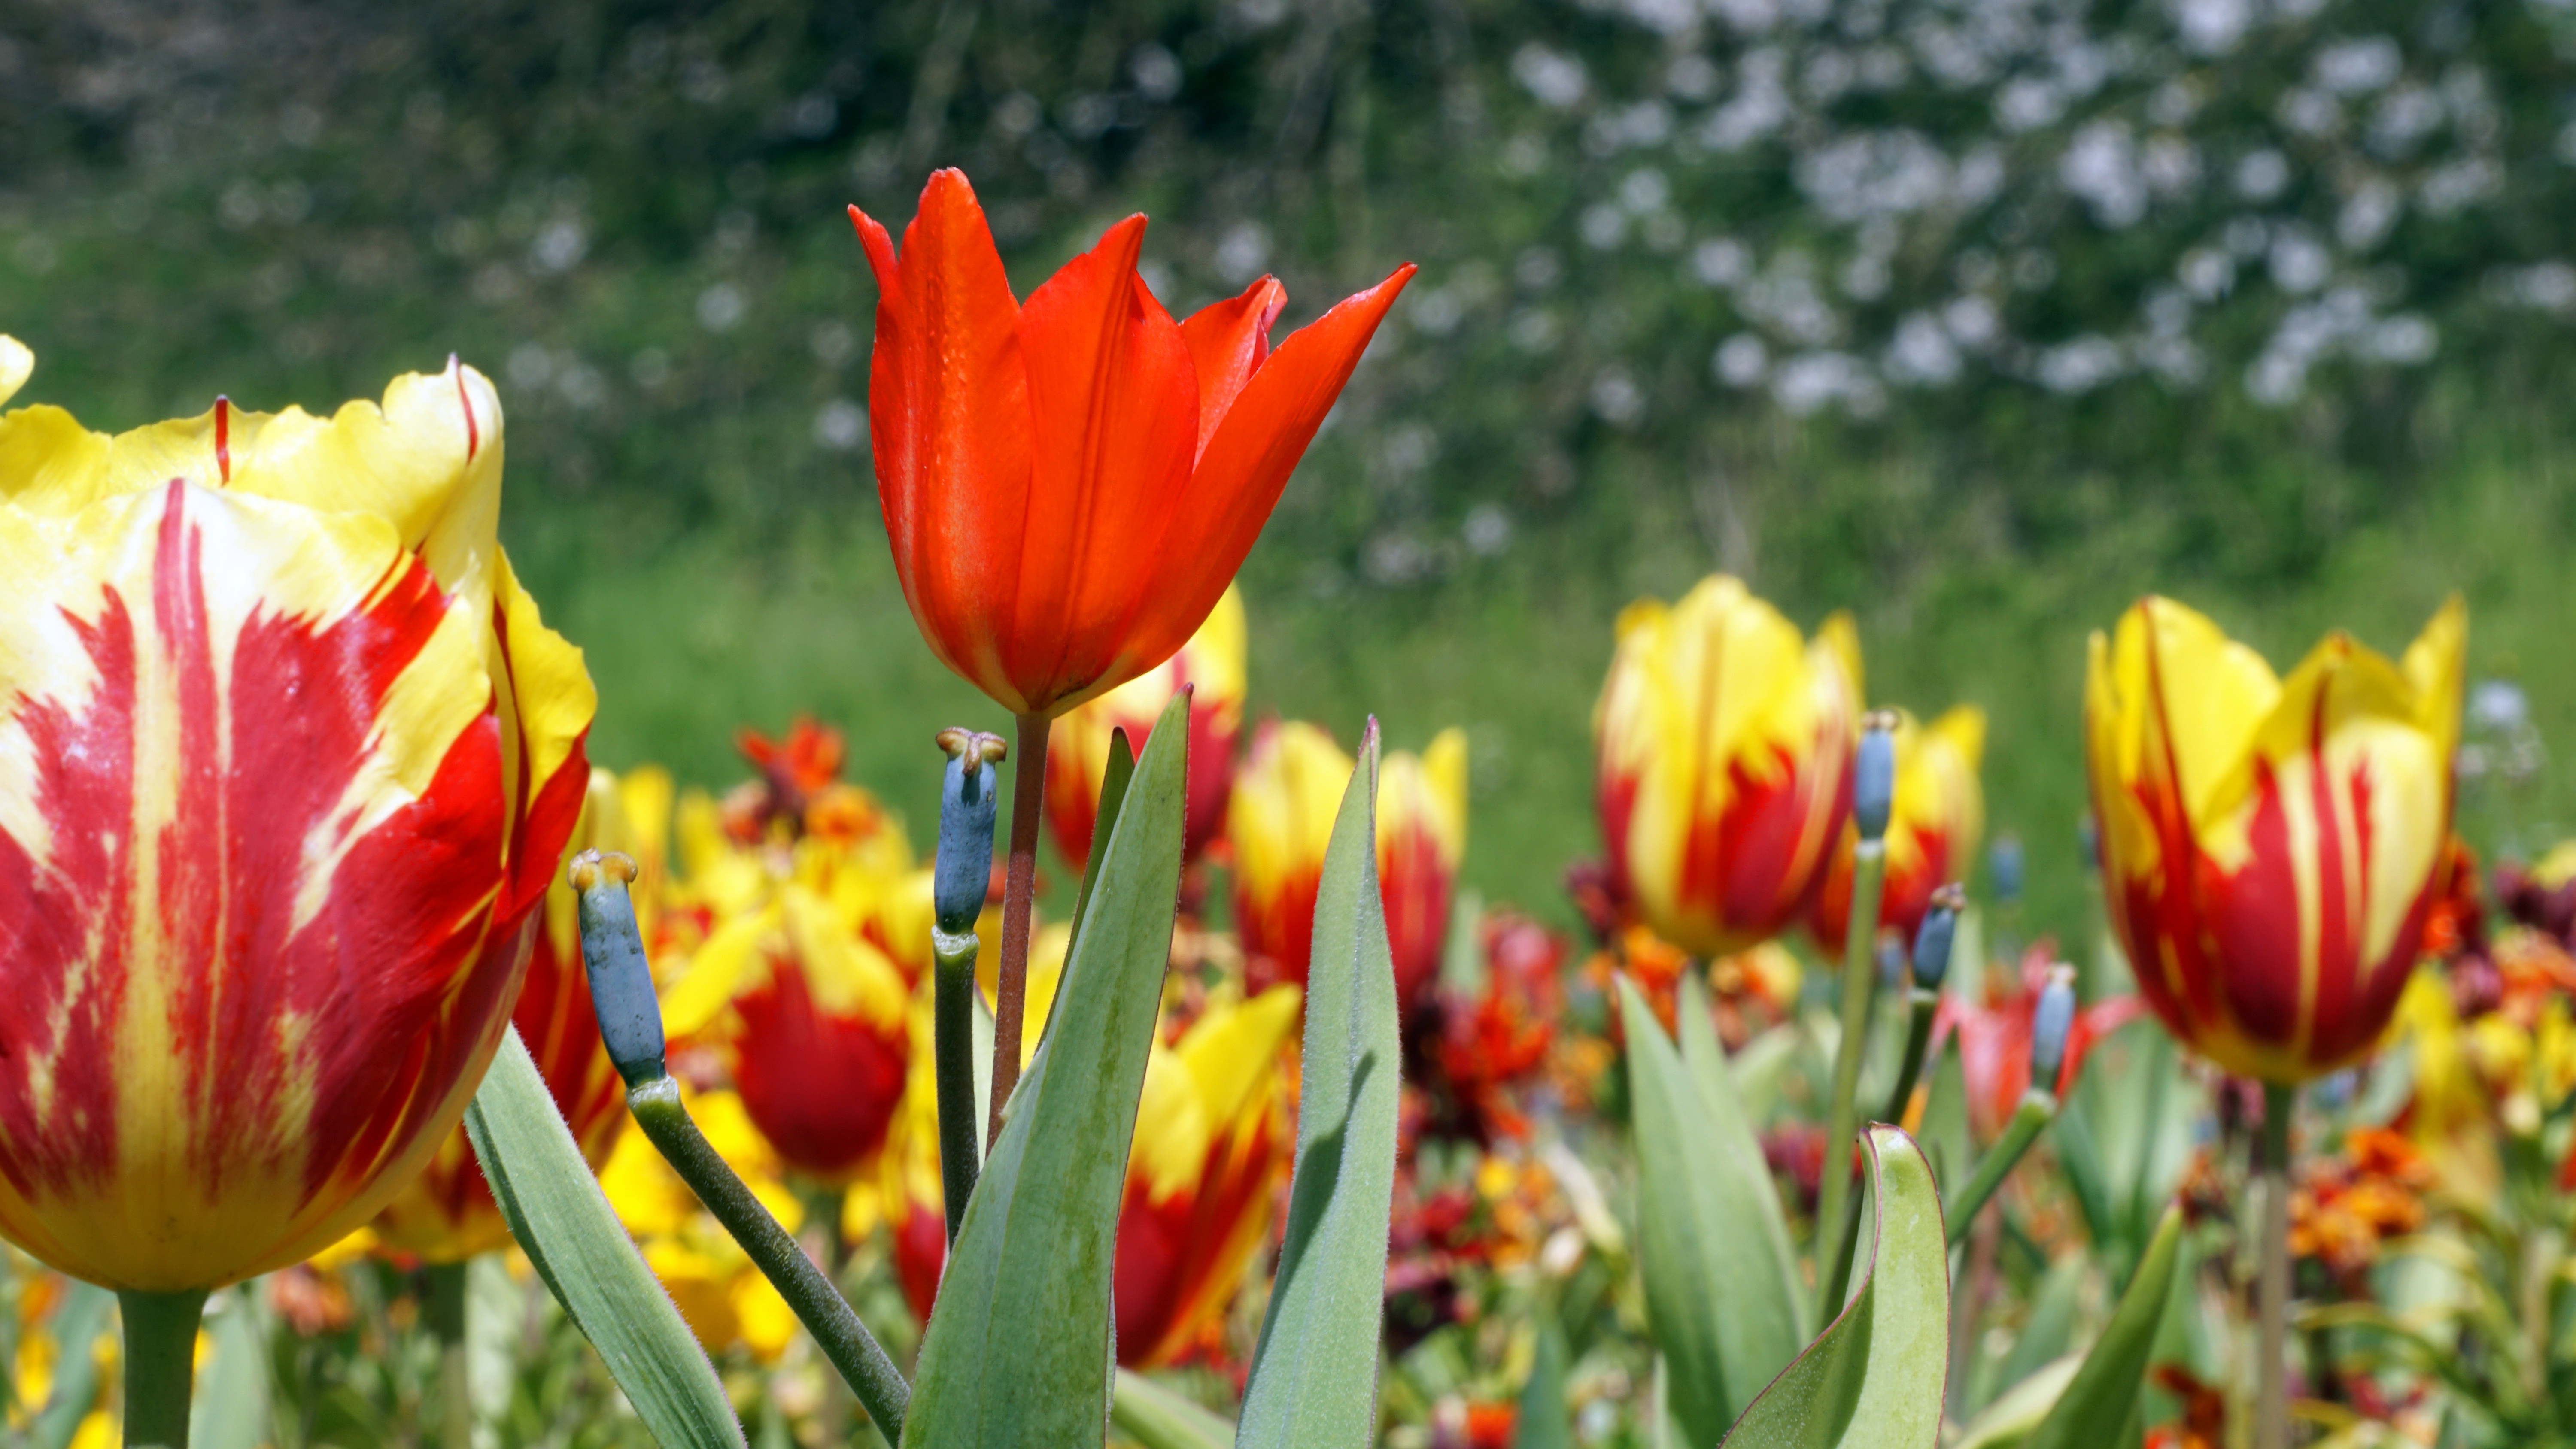
nature, blossom, plant, meadow, leaf, flower, petal, bloom, summer, tulip, spring, green, red, color, grow, natural, fresh, blooming, colorful, yellow, garden, flora, season, wildflower, outdoors, cool image, gardening, bright, seasonal, botanical garden, cool photo, bud, planting, flower garden, flowering plant, lily family, seed plant, plant stem